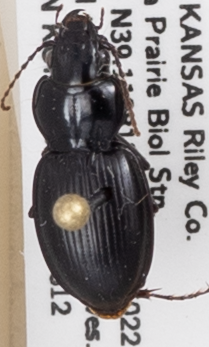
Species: Cyclotrachelus substriatus
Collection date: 2019-08-12
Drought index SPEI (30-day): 0.36
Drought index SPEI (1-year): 2.09
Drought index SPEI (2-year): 0.82